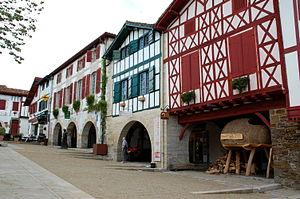
La Bastide-Clairence est une commune française, située dans le département des Pyrénées-Atlantiques en région Nouvelle-Aquitaine.
Cet article recense les localités qui adhèrent à l'association Les Plus Beaux Villages de France.